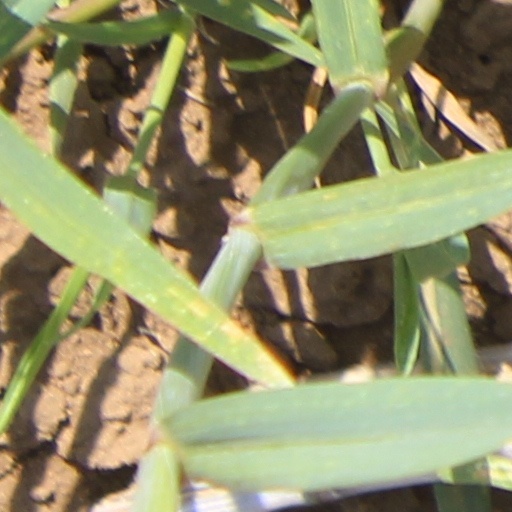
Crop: wheat